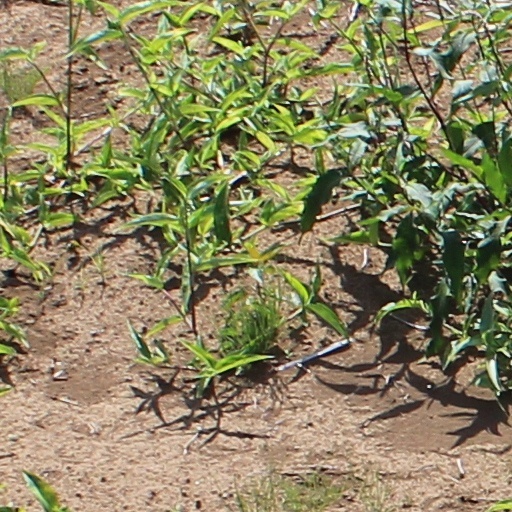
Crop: wheat